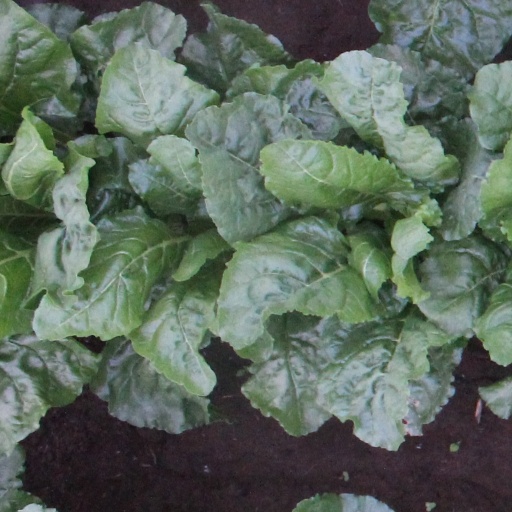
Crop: sugar beet